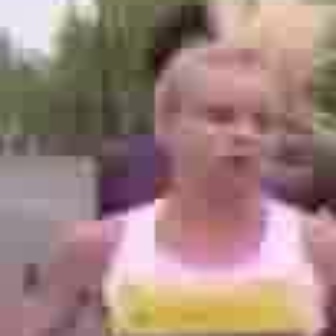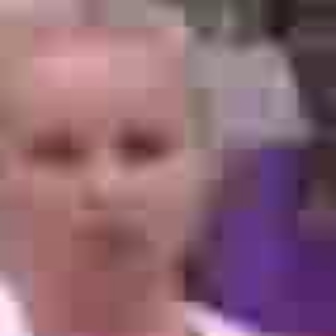
  Please identify the target specified by the bounding box [171,85,270,184] in the first image and locate it in the second image. Return the coordinates in [x_min,y_min,x_max,y_max] format.
Answer: [9,95,194,278]